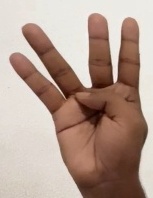
ASL sign: 4